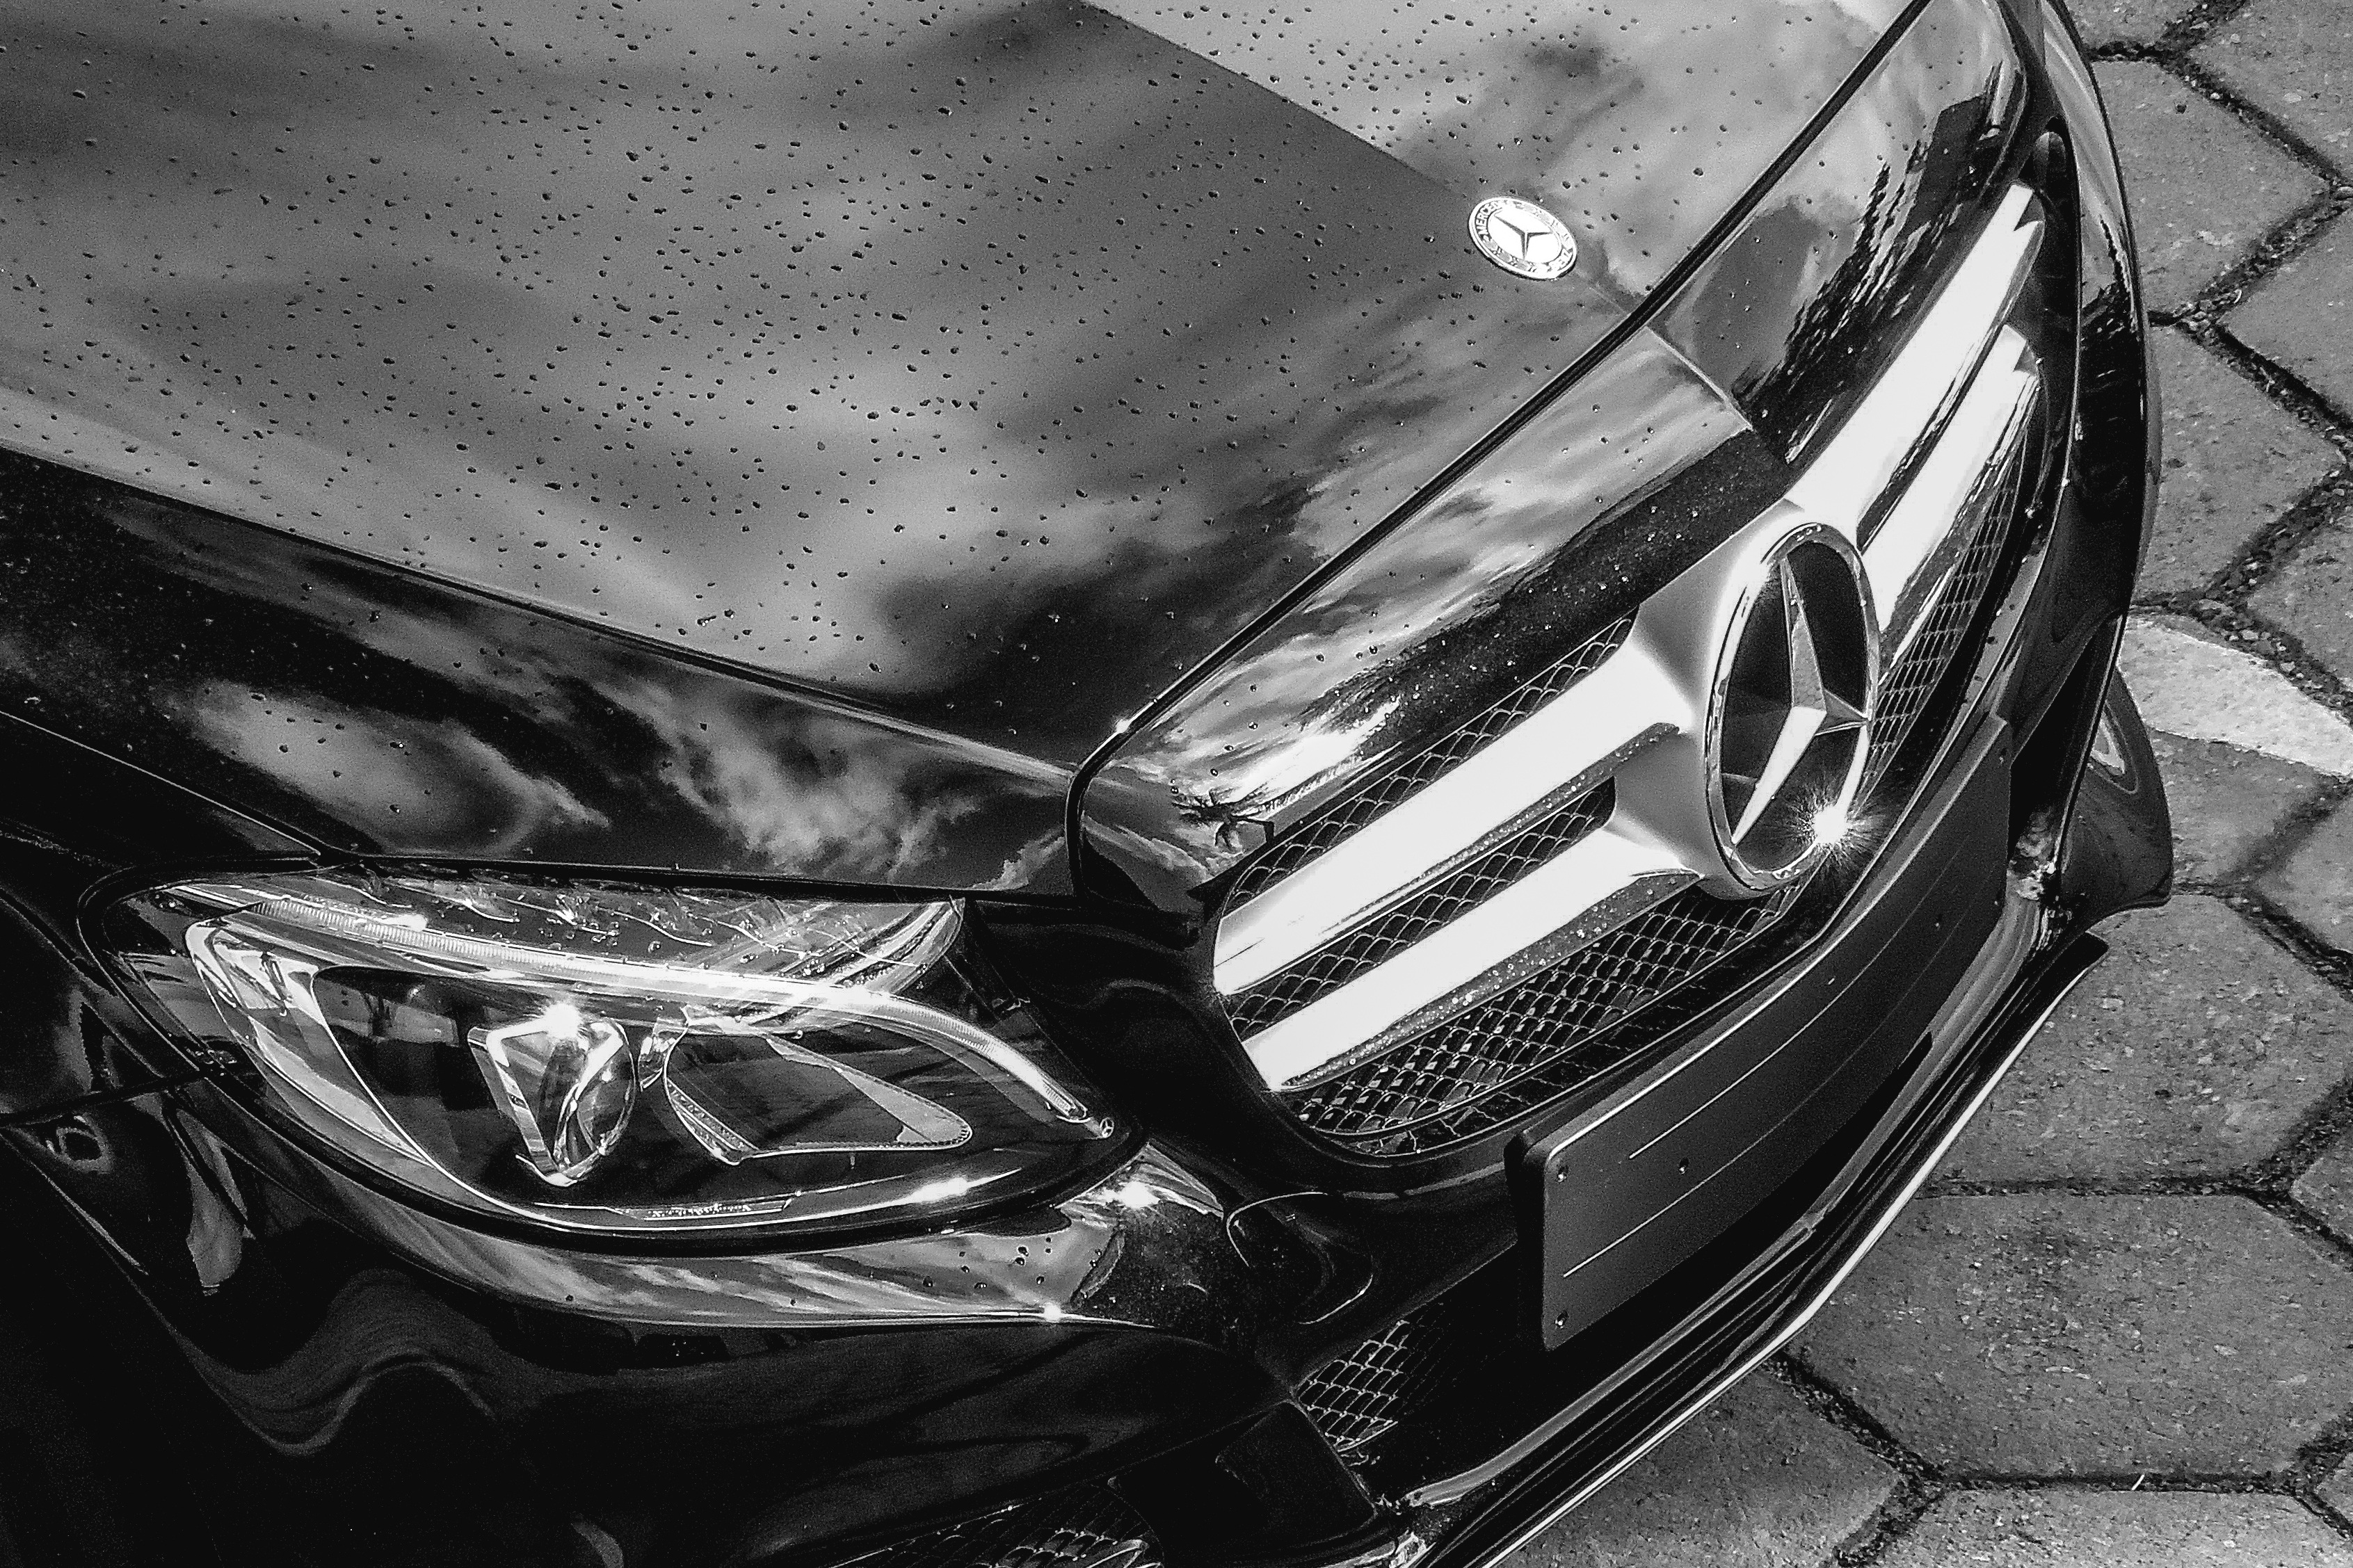
light, black and white, car, wheel, vehicle, black, monochrome, bumper, cars, sedan, mercedes, mercedes benz, land vehicle, monochrome photography, automobile make, automotive exterior, compact car, automotive design, family car, mid size car